Ellis Stanley Joseph

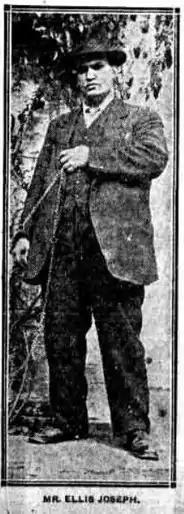

In adulthood, Ellis Joseph was a physically large man—six feet six inches (1.98 m) tall and 21 stone (294 lb or 134 kg) in weight—who was renowned for his seemingly boundless energy. For most of his adult life, he made his living by the import, export and sale of living creatures, capturing many of them himself on expeditions.